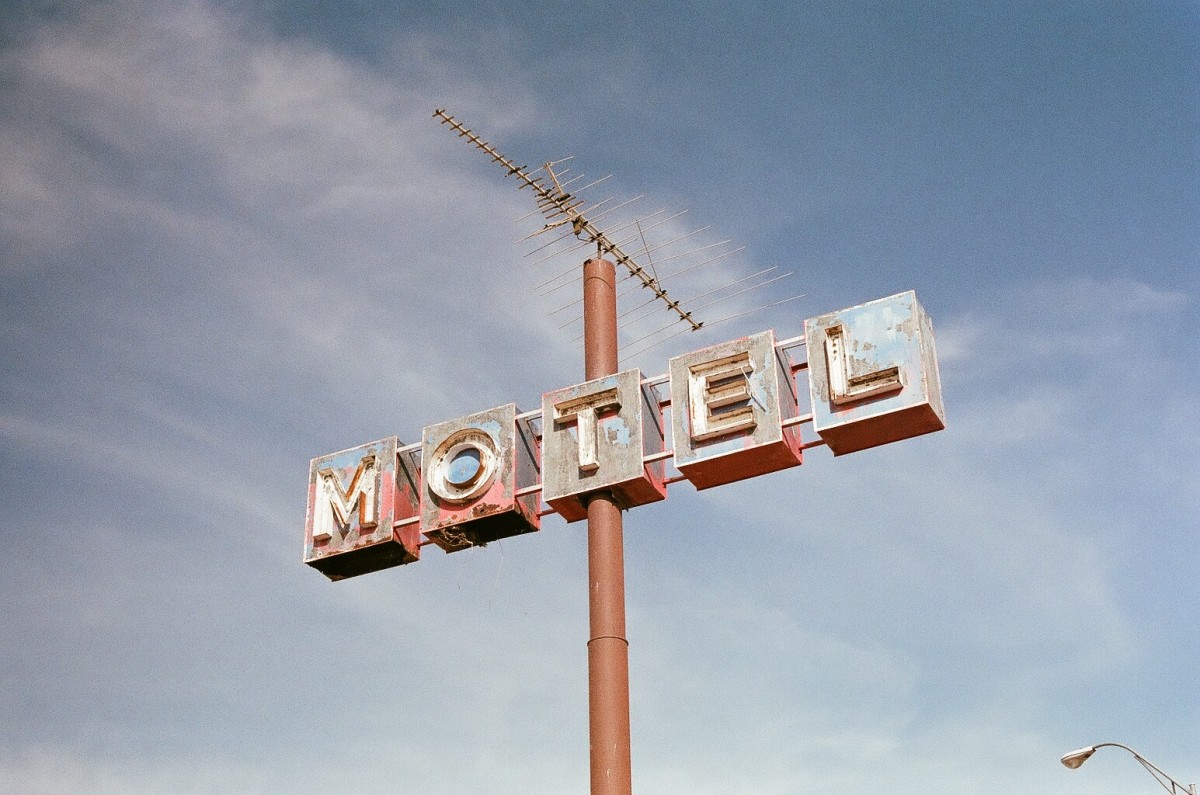
Tags: sign, motel, antenna, pole, rust, tower, mast, street light